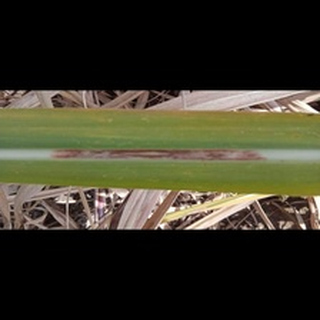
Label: sugarcane_red_rot